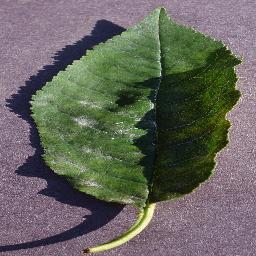
Label: Cherry___Powdery_mildew